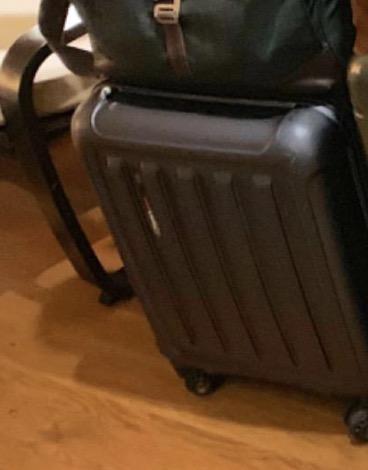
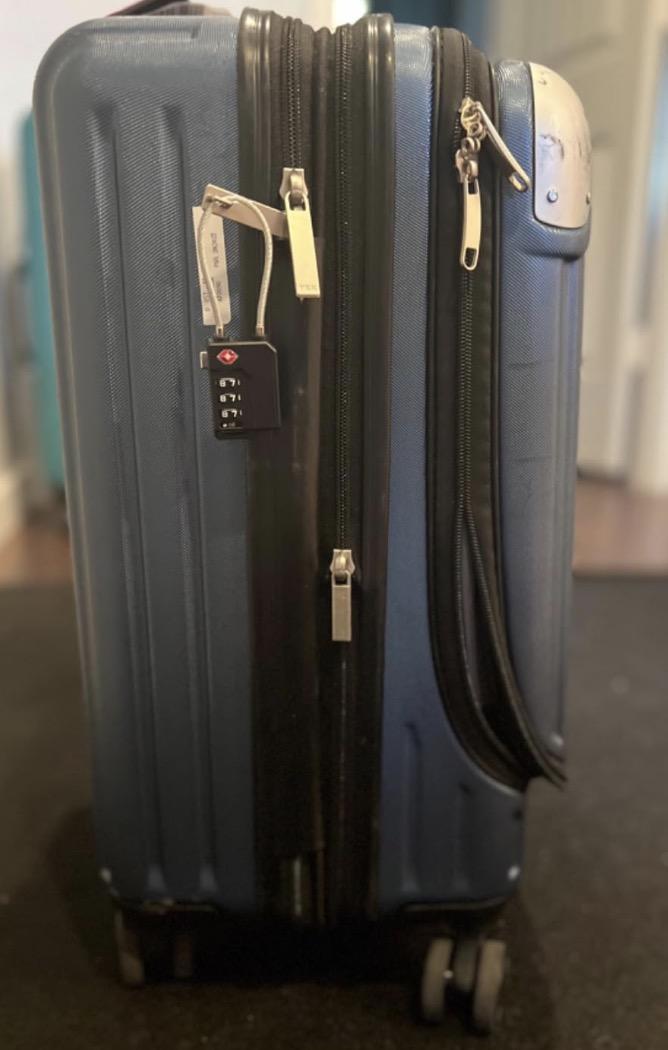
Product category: items_tea
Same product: no